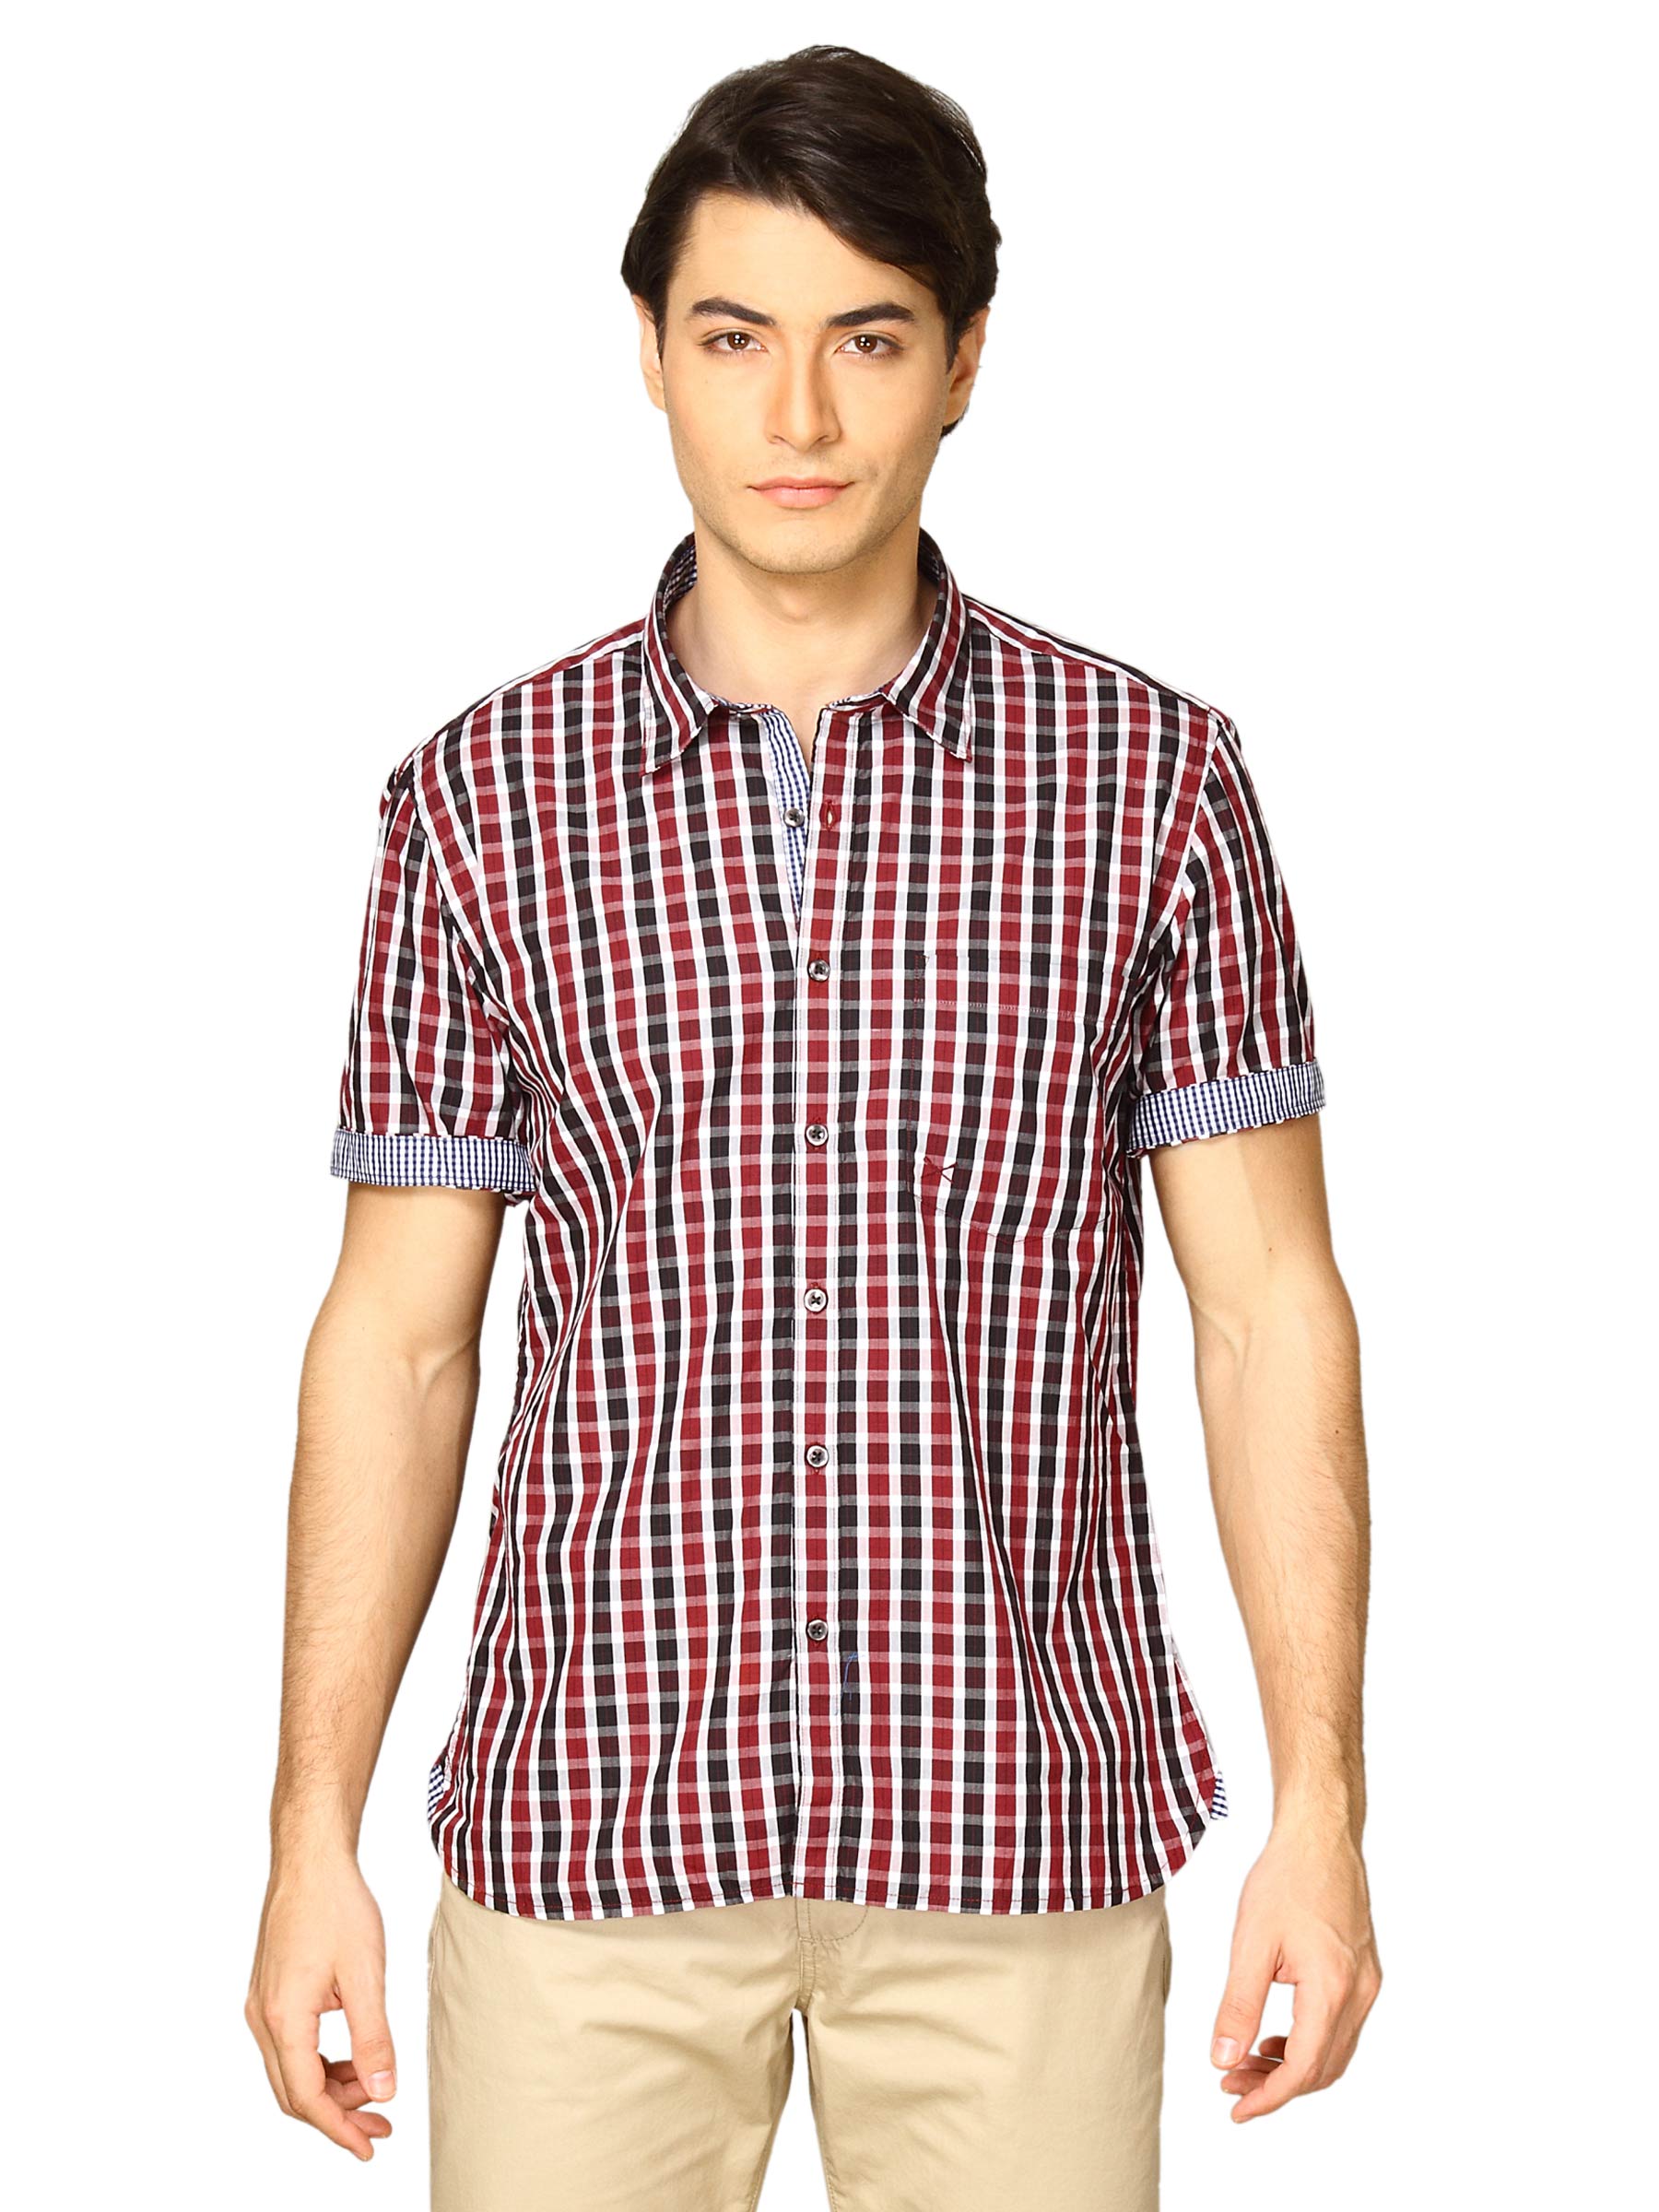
Scullers Men Scul Red White Shirt
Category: Apparel / Topwear / Shirts
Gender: Men
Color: Red
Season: Fall 2011
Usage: Casual